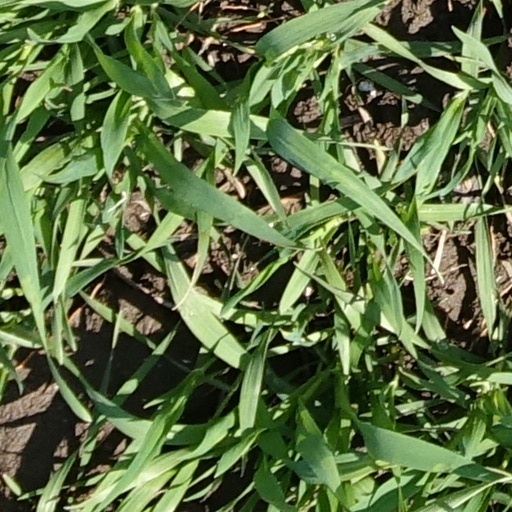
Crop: wheat